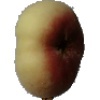
Label: peach_flat